Kostojčinoski fulling mill and gristmill

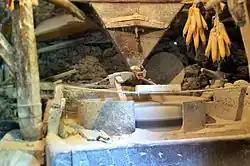
The grist mill.

The water-based grist mill was built by Boris Kostojčinoski in 1940–1941. It is built of stone and covered with tiles. The outer wall part was restored due to damage in 2007–2008. It consists of a drive and processing part. Water receives through a special trough which is narrowed at the end and is called a siphon. The stake is wooden and there are fins on it. It turns the spindle, and to stop the work of the mill, that is, on the water, there is a long wooden part called stavyalo. The inner processing part has been preserved with all the original parts: a wooden basket for placing the grain for grinding, a pestle that shakes the grain falling into the grinding stone, upper and lower millstones for grinding the grain, an old man for regulating the work on the stones, a floor of wooden boards where the flour falls, "kutlica" – a shovel for scooping out grain or flour. The mill continues to work today, but on a smaller scale – it grinds grain for flour or fodder for goods but only for closer people.